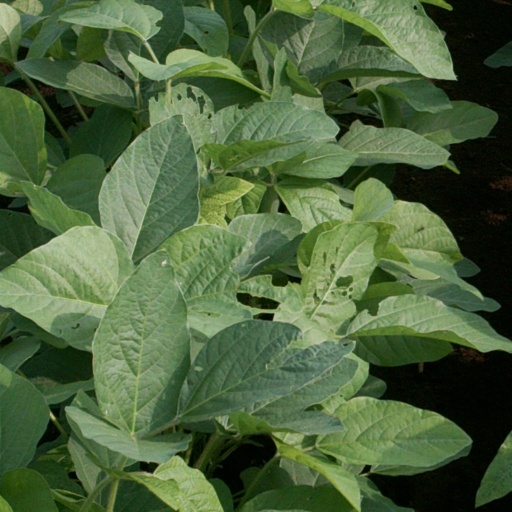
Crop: soybean